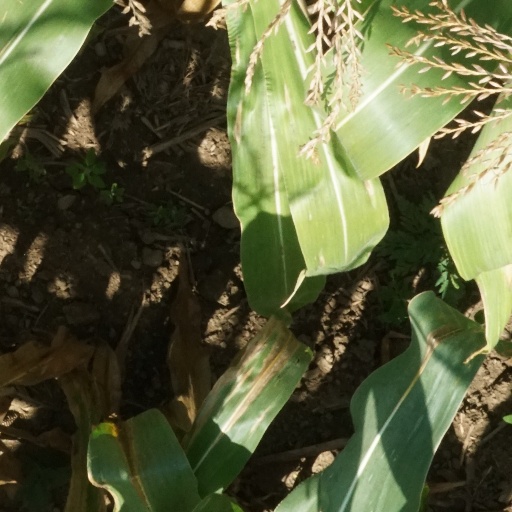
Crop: maize; corn